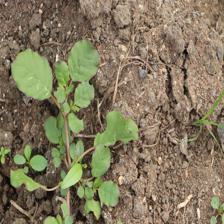
Label: BroadLeafWeed